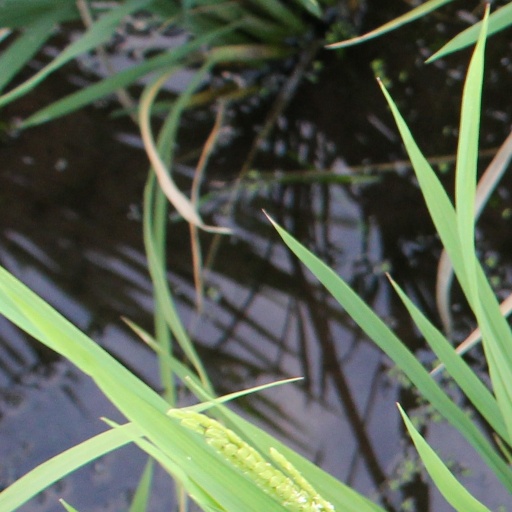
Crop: rice